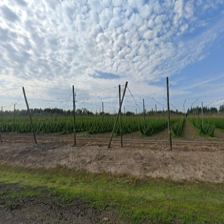
Label: streetView